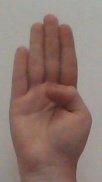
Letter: kaaf